Bombayla Devi Laishram

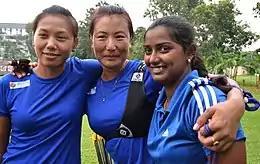
Laishram ("first from left") with teammates at the 2012 London Olympics.

Laishram was a part of the recurve team that represented India at the 2010 Commonwealth Games; she, Banerjee, and Deepika Kumari won the Gold medal defeating England in the final.